Syed Modi

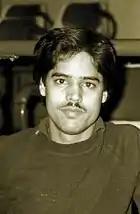

Syed Modi (31 December 1962 – 28 July 1988), born as Syed Mehdi Hassan Zaidi, was an Indian badminton singles player and eight-time National Badminton champion (1980–1987). His most notable achievement at the international badminton circuit came in the form of men's singles title at the 1982 Commonwealth Games. He also won three other international titles, namely Austrian International (in 1983 & 1984) and USSR International (in 1985), both of which were European Badminton Circuit tournaments.